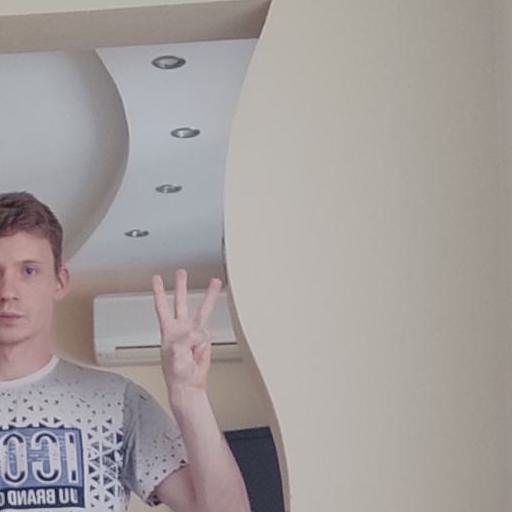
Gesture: three